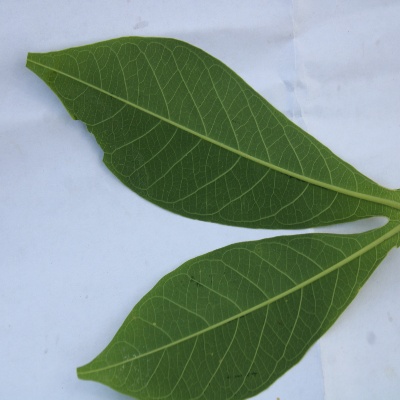
Crop: Cassava
Condition: healthy